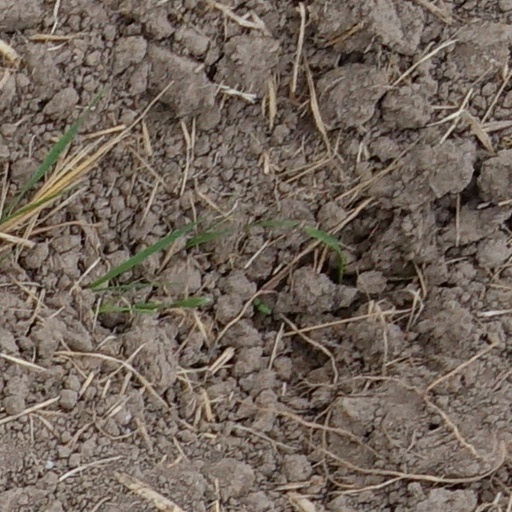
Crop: wheat